Architecture of Samoa

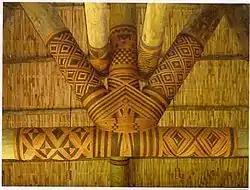
Similar Fijian lashing ("magimagi")

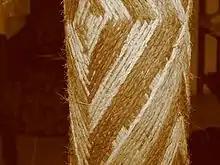
woven pattern

The is lashed and tied together with a plaited sennit rope called , handmade from dried coconut fibre. The is woven tight in complex patterns around the wooden frame, and binds the entire construction together. is made from the husk of certain varieties of coconuts with long fibres, particularly the ( palm). The husks are soaked in fresh water to soften the interfibrous portion. The husks from mature nuts must be soaked from four to five weeks, or perhaps even longer, and very mature fibre is best soaked in salt water, but the green husk from a special variety of coconut is ready in four or five days.